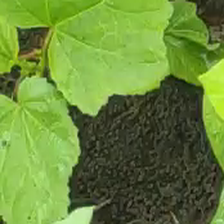
Weed species: Little_Mallow(Malva parviflora)